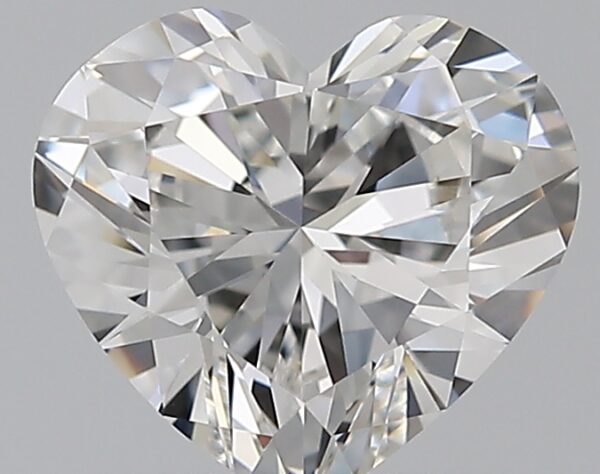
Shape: heart
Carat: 1
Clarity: VS1
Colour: F
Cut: EX
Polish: VG
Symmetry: VG
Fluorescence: N
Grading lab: GIA
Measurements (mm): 6.32 x 6.94 x 3.78